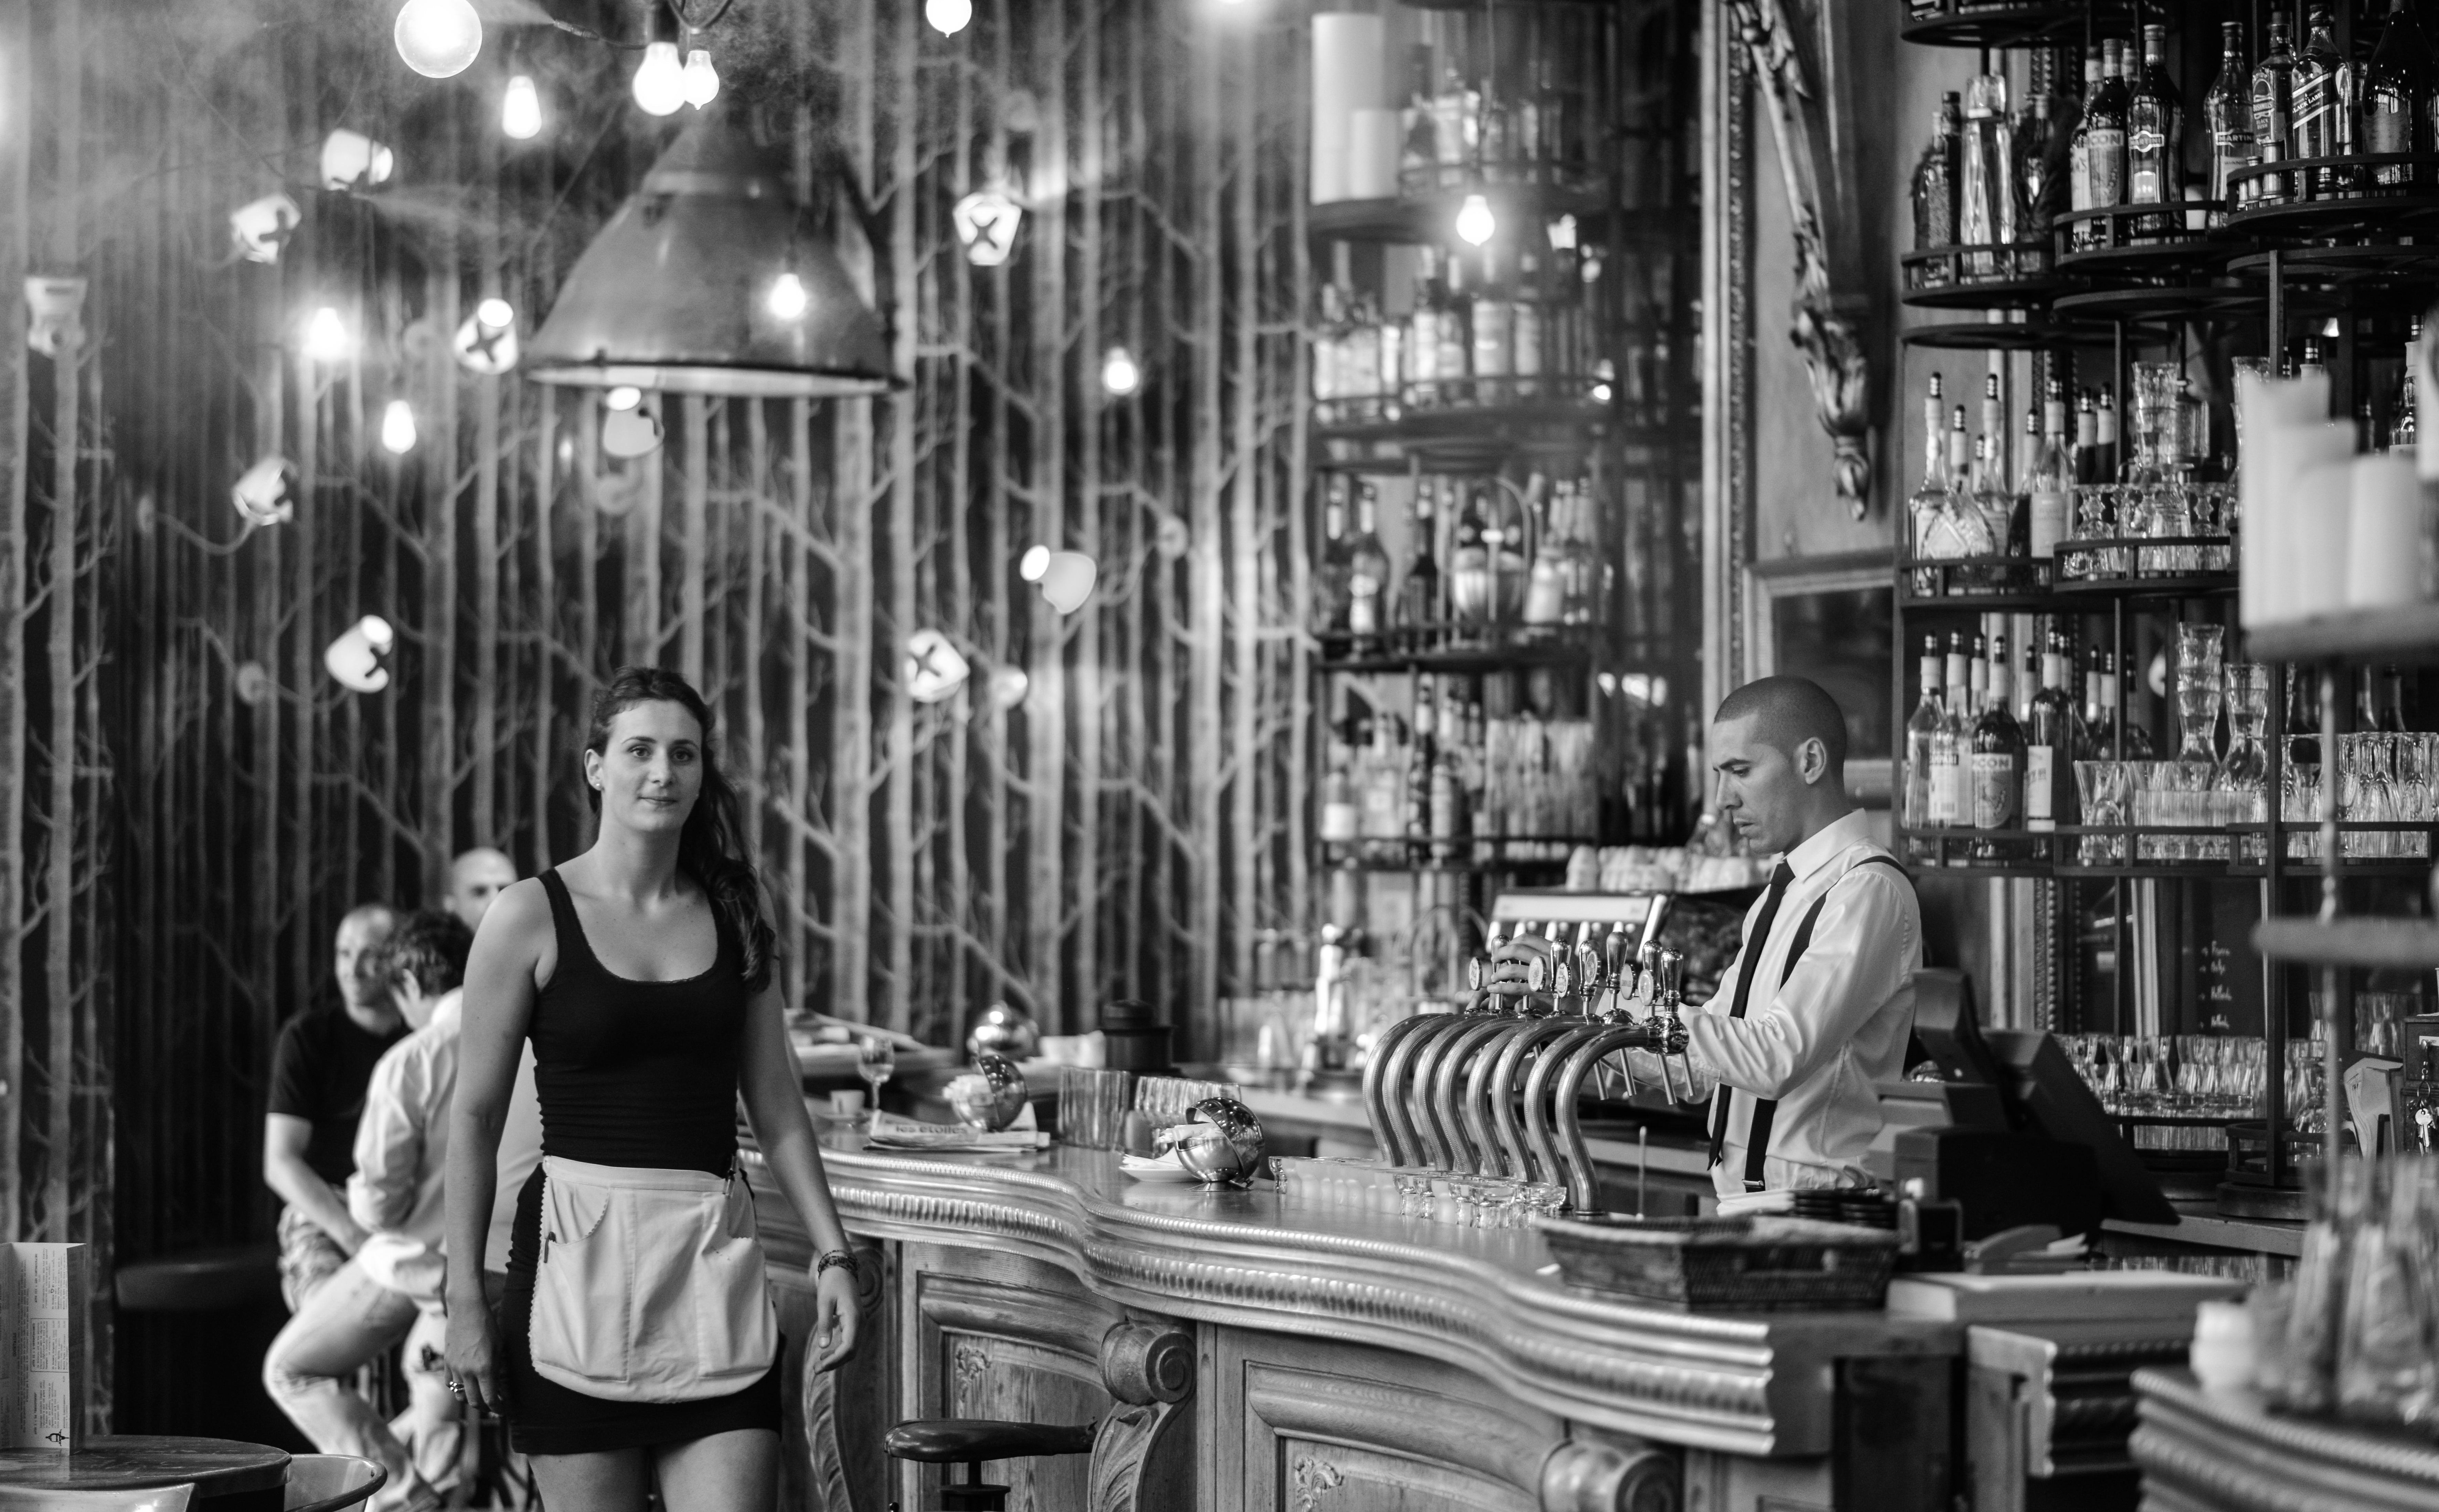
black and white, road, street, interior, restaurant, crowd, bar, drink, furniture, monochrome, lifestyle, decor, alcohol, design, infrastructure, drinking, photograph, classic, pub, waitress, monochrome photography